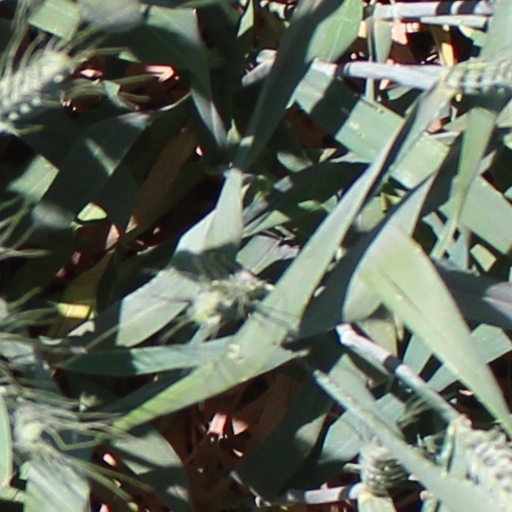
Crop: wheat